Cybele Kirk

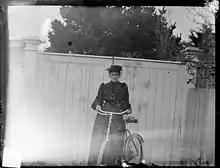
Cybele Ethel Kirk and bicycle, symbol of women's rights, in 1890s Wellington NZ

Her mother Sarah Jane Kirk was a leader in the Wellington Christian Ladies' Association and the Wellington chapter of the Women's Christian Temperance Union New Zealand; and she encouraged her three daughters to participate in these organizations as they worked to support impoverished families and victims of domestic violence. However, when Cybele was singled out to serve as an officer in the Society for the Protection of Women and Children, a new organization started up by her sister Lily, Sarah Jane protested as she thought the work to be too difficult for the delicate nature of Cybele's health at the time.